Cyber and Information Domain Service

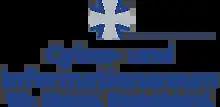
Insignia

The Cyber and Information Domain Service (CIDS; (lit. "Cyber and Information space)", ; CIR) is the youngest branch of the German Armed Forces, the Bundeswehr. The decision to form an organizational unit was presented by Defense Minister Ursula von der Leyen on 26 April 2016, becoming operational on 1 April 2017. It is headquartered in Bonn.